Emmanuelle Debever

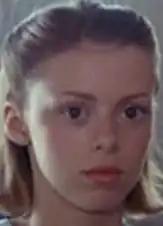

Debever made her debut in the early 1980s in the series "Joëlle Mazart", a sequel to the very popular "Pause café", with Véronique Jannot.